Saint Patrick's Church (Iowa City, Iowa)

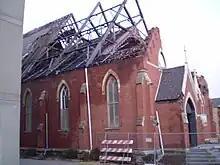
St. Patrick's Church after it was struck by a tornado

On April 13, 2006, the Iowa City area was hit by an F2 tornado. During the course of the storm, St. Patrick's Church was heavily damaged. Most of the roof of the church building was torn off during the storm, and the 80-foot steeple was knocked over as well. The adjoining rectory also sustained damage. As Holy Thursday services had taken place on this date, there were people present at St. Patrick's during the storm. The Mass of the Lord's Supper had finished just before the storm. People took shelter in the basement of the rectory. No one at the church at the time was injured or killed.